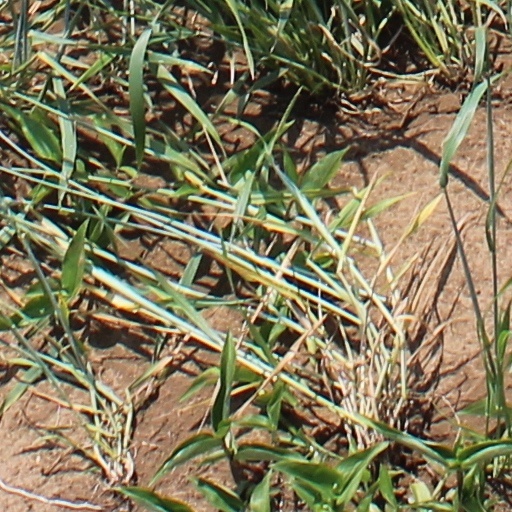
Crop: wheat